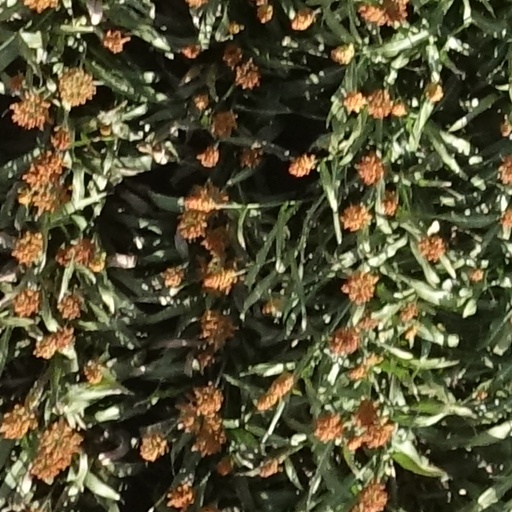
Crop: sorghum